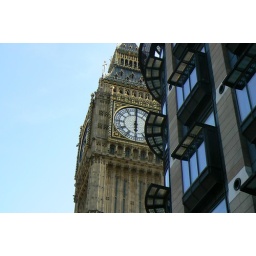
Westminster clock tower in contrast to a modern building.